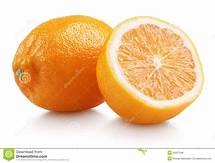
Label: mandarine